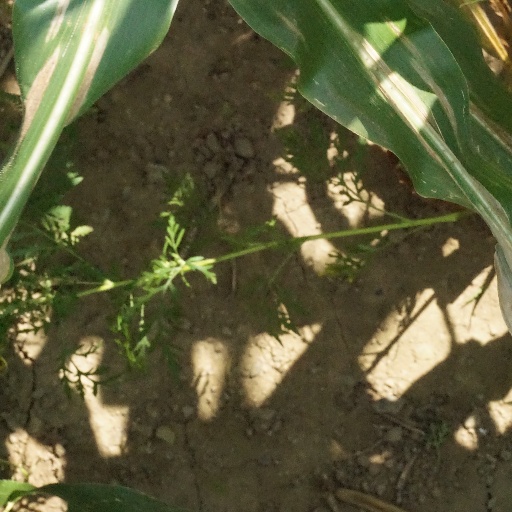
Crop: maize; corn